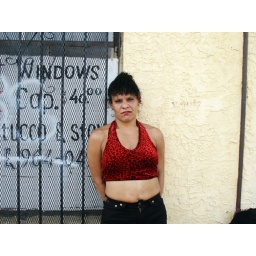
woman in red leopard shirt camden6email